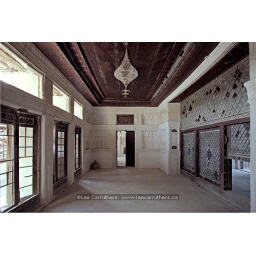
A room in an ancient building under restoration in Bushehr. The vertically sliding doors have stained glass inserts.